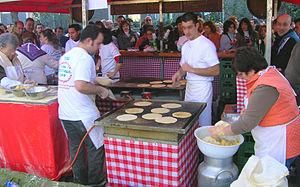
Le talo, est la galette de maïs traditionnelle du Pays basque. En Soule, on l'appelle pastetx.